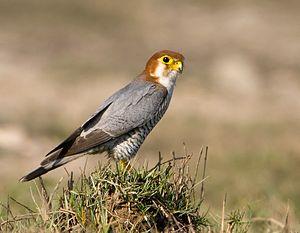
Le Faucon chicquera, également appelé faucon shikra ou faucon à cou roux, est une espèce de rapaces diurnes appartenant à la famille des Falconidae.